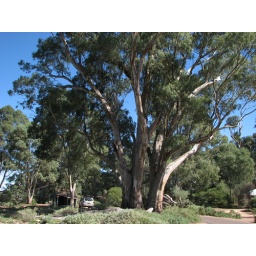
The car shows just how big this tree is in Mambray Creek campground, Mt Remarkable NP, SA.